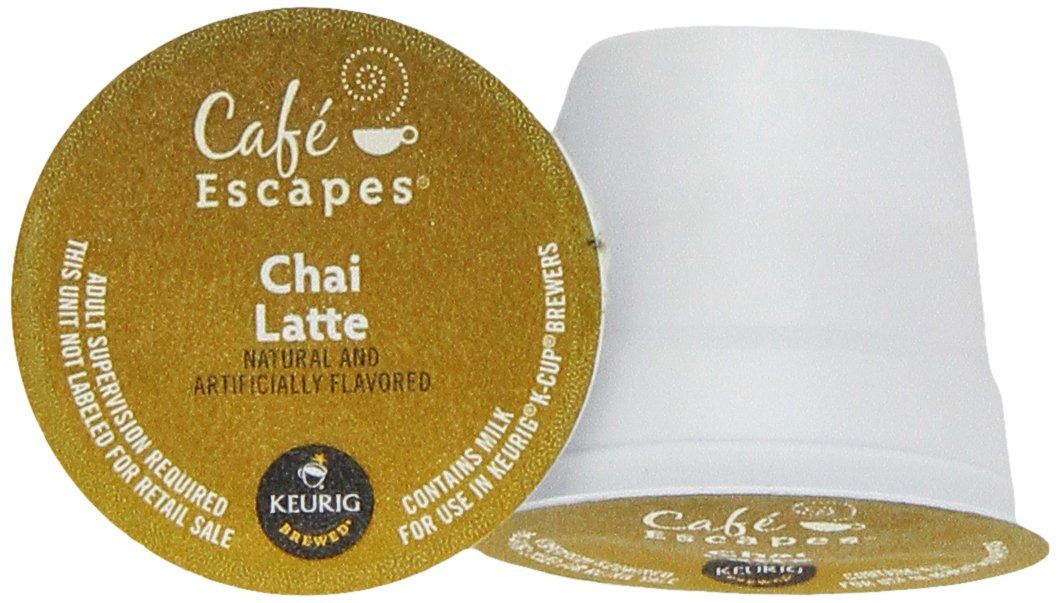
Item Name: Keurig Cafe Escapes Chai Latte K-Cups 12 Pack.
Bullet Point 1: 12 count - Assorted varieties of Cafe Escapes K-cups for Keurig brewers
Bullet Point 2: Includes 2 K-cups in each of these flavors: Cafe Caramel, Cafe Mocha, Cafe Vanilla, Chai Latte, Dark Chocolate Hot Cocoa, Milk Chocolate Hot Coca
Bullet Point 3: Each K-cup is sealed and fresh - repackaged in a variety box just for you!
Bullet Point 4: Find your favorite flavor!
Product Description: 12 Count - Cafe Escapes variety pack *Cafe Mocha *Cafe Vanilla *Cafe Caramel *Chai Latte *Dark Chocolate Hot Cocoa *Milk Chocolate Hot Cocoa
Value: 12.0
Unit: Count

Price: 7.99